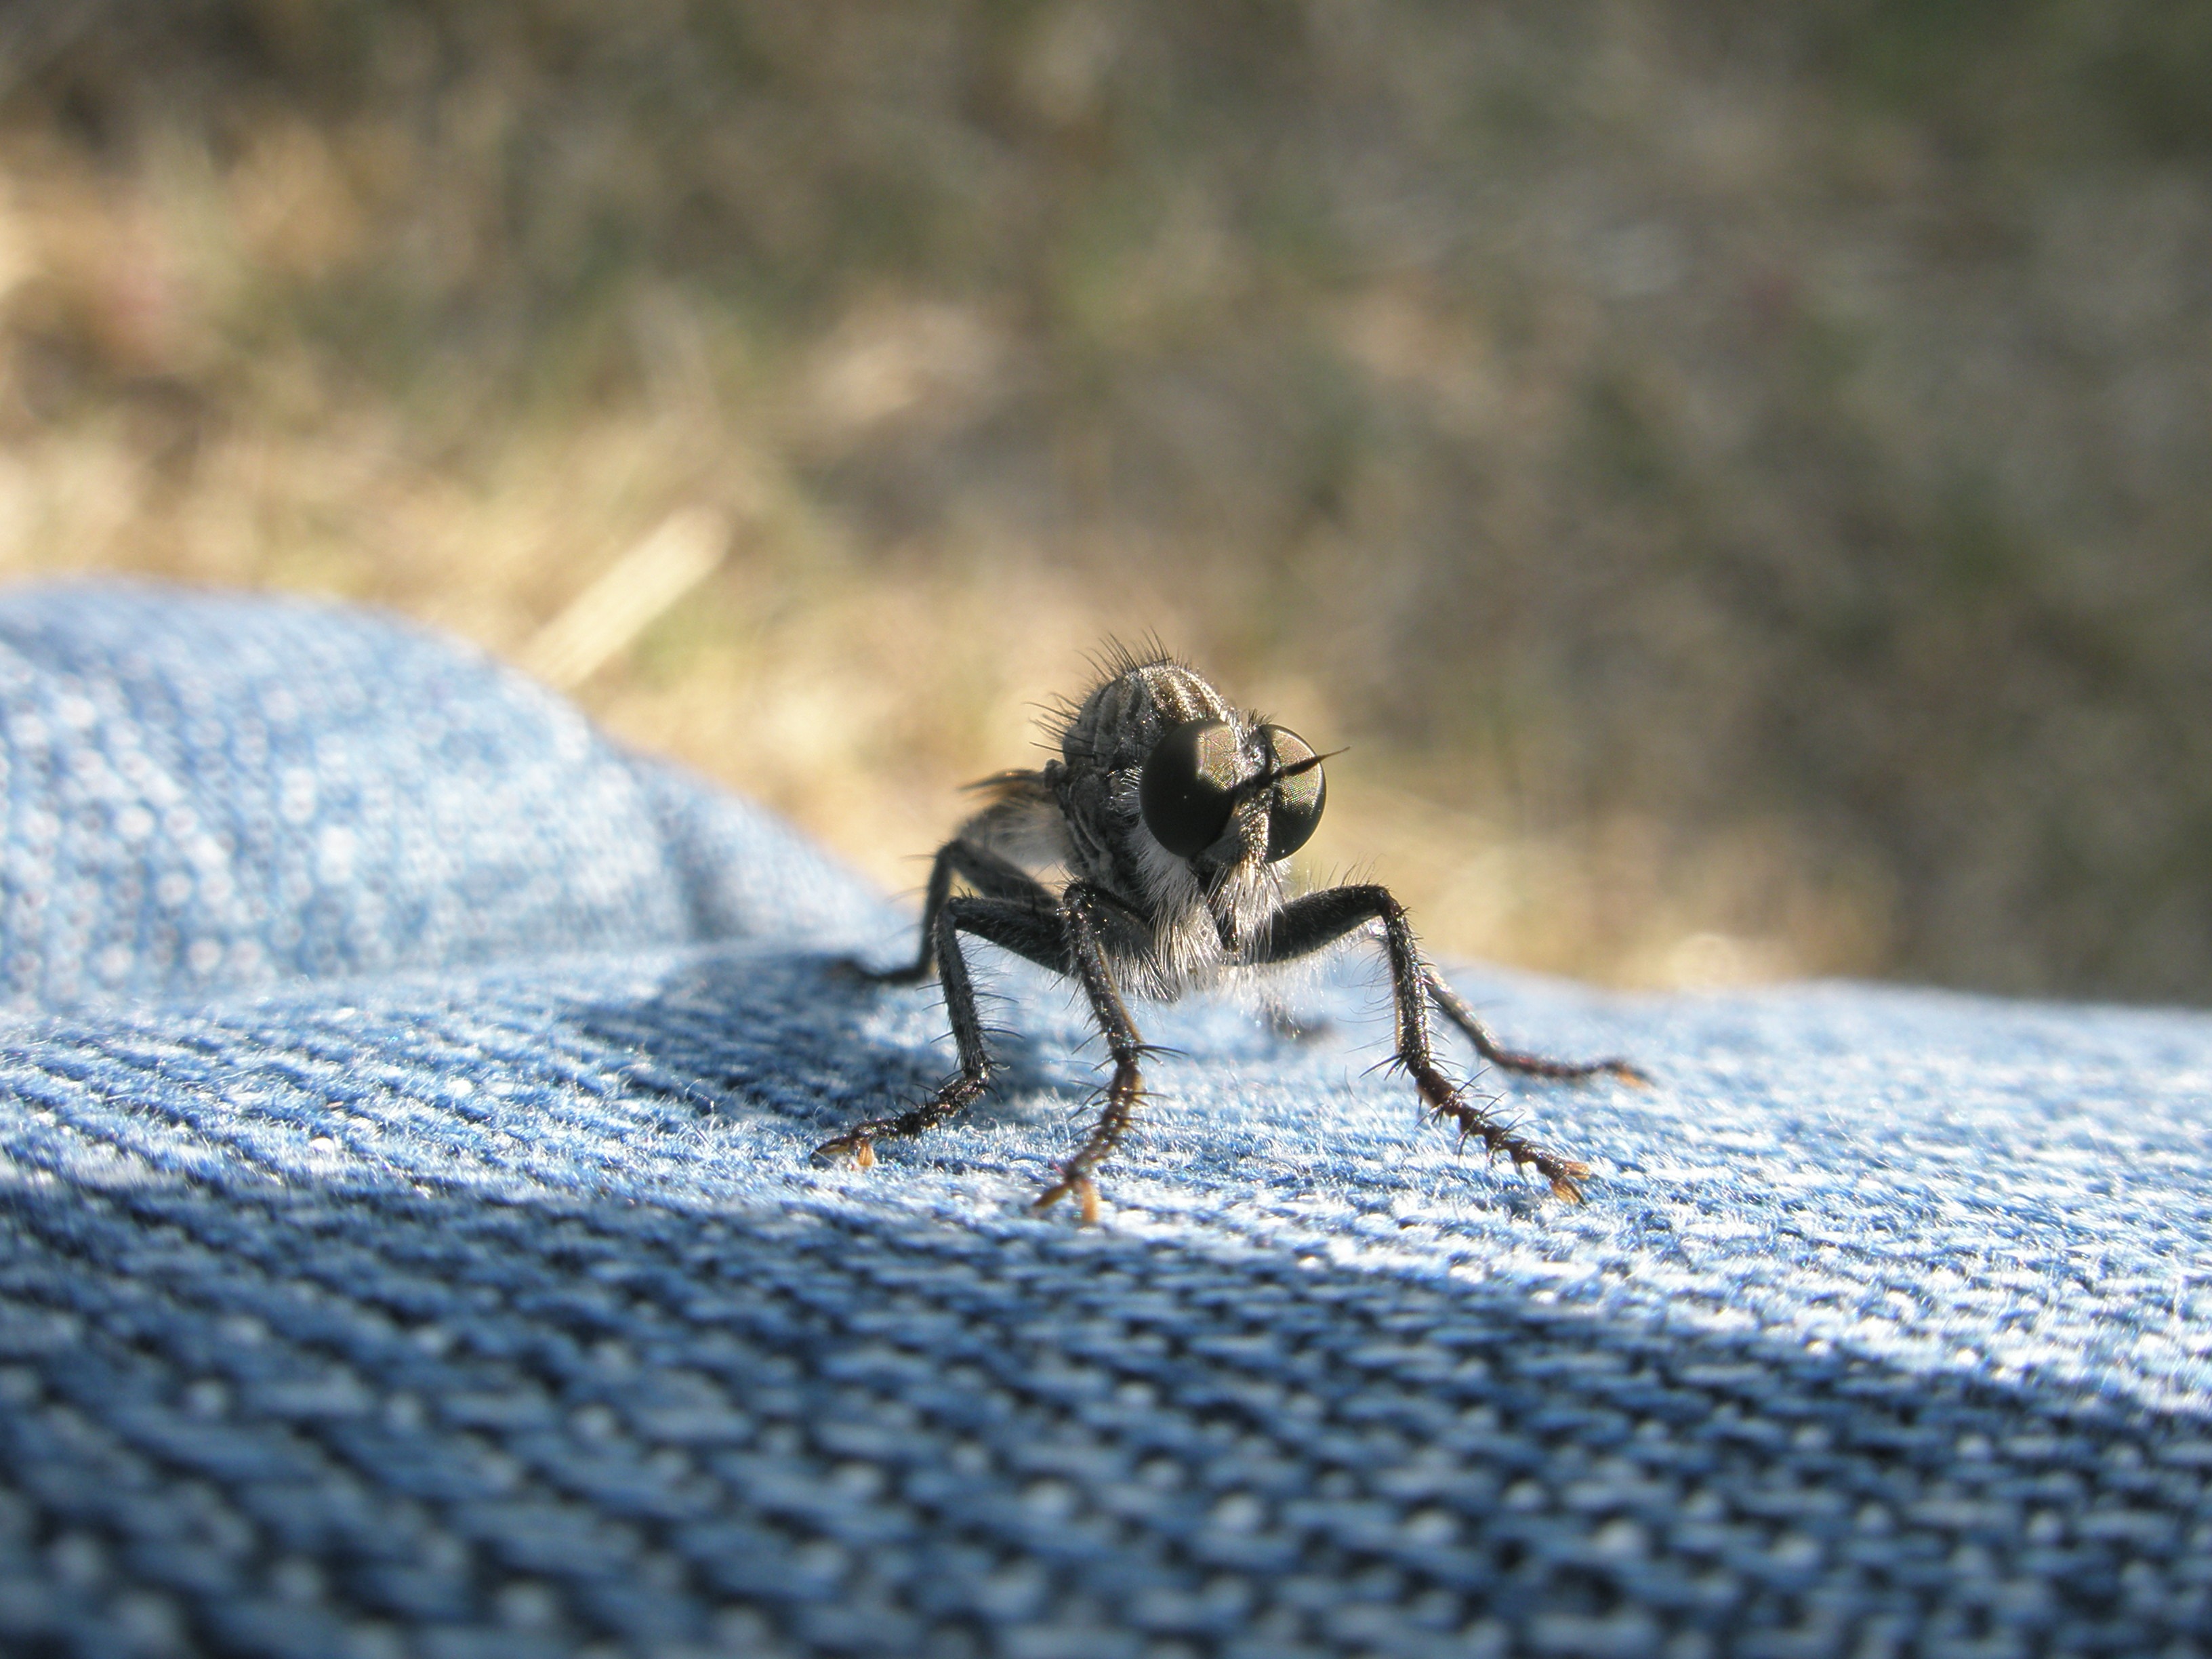
nature, photography, fly, wildlife, insect, fauna, invertebrate, close up, bee, insects, pest, flies, macro photography, arthropod, membrane winged insect